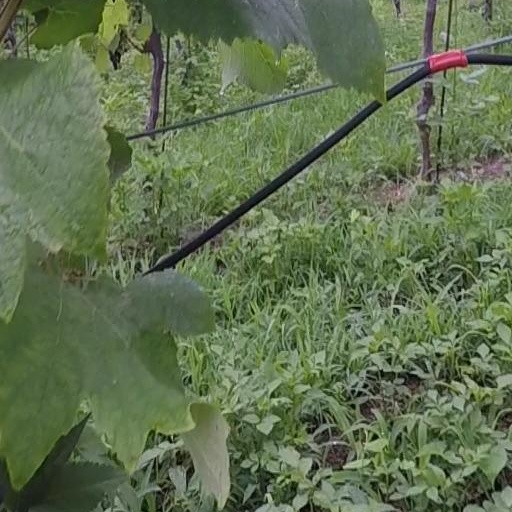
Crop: grape